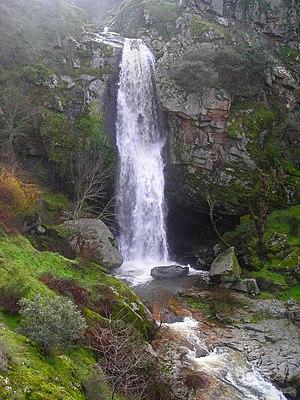
Pereña de la Ribera est une commune de la province de Salamanque dans la communauté autonome de Castille-et-León en Espagne.